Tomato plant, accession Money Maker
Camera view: tilt-top (135 deg); turntable rotation: 300 degrees
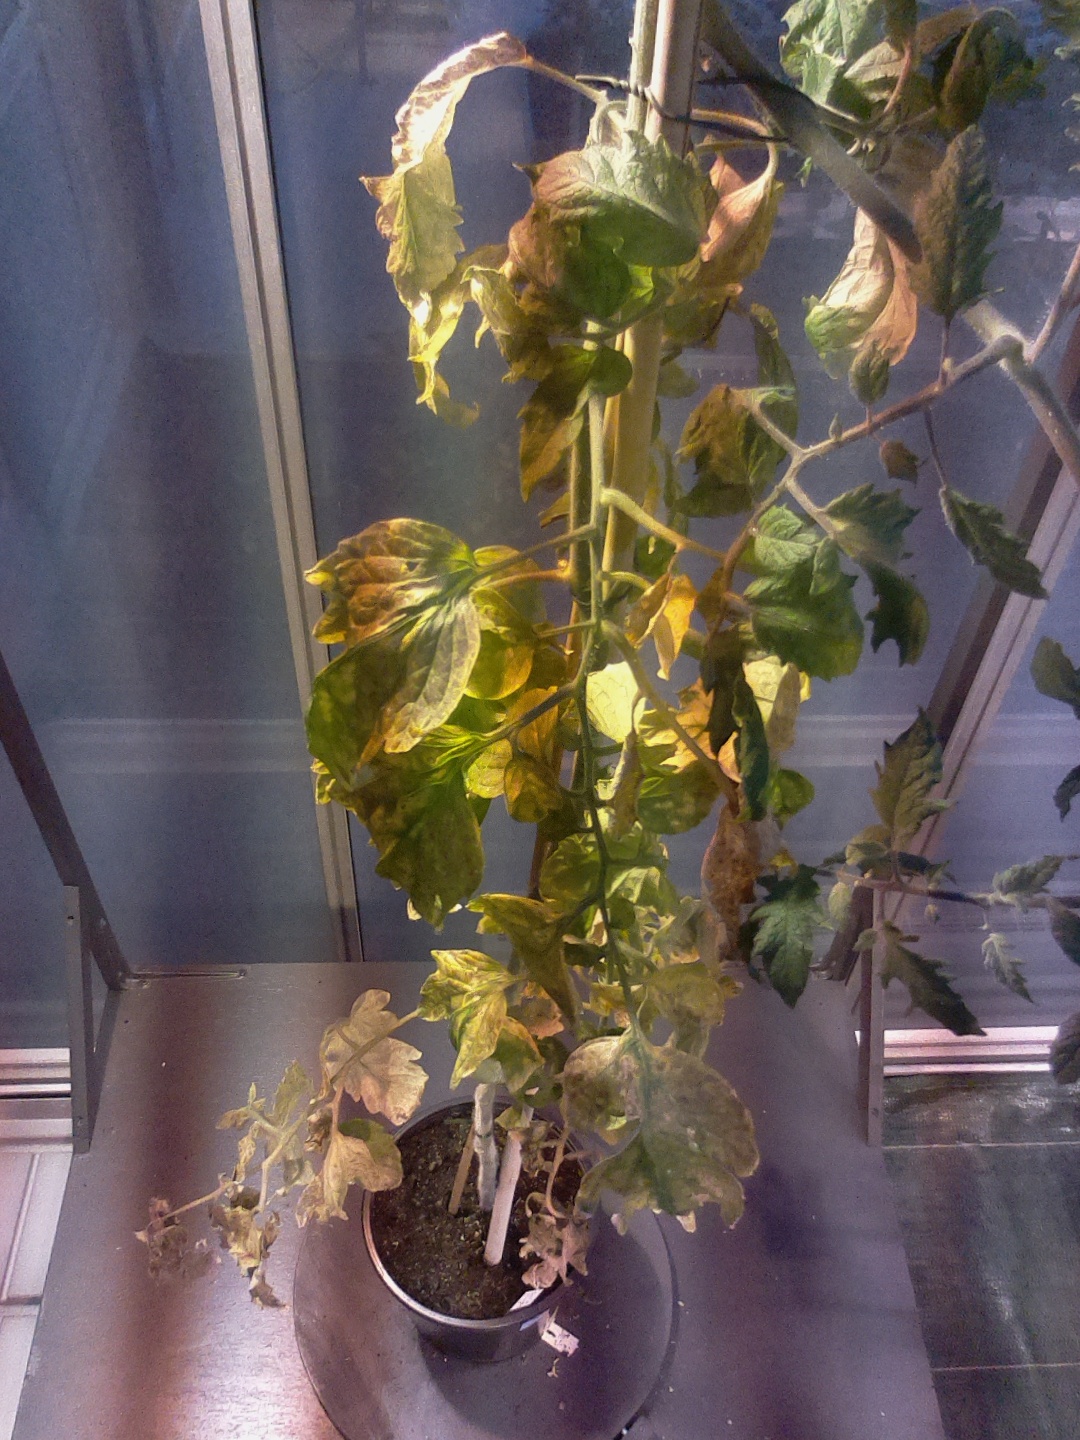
BBCH growth stage 79: 90% -100% of final fruit size